Zion Brick Missionary Church

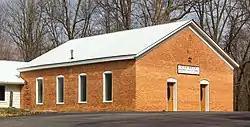

The Zion Brick Missionary Church is a historic church in Hopkins County, Kentucky near Hanson. It is located on Zion Brick Church Road, formerly Crossroad Chapel Rd., north of its junction with Kentucky Route 138. It was built in 1870 and added to the National Register of Historic Places in 1988.